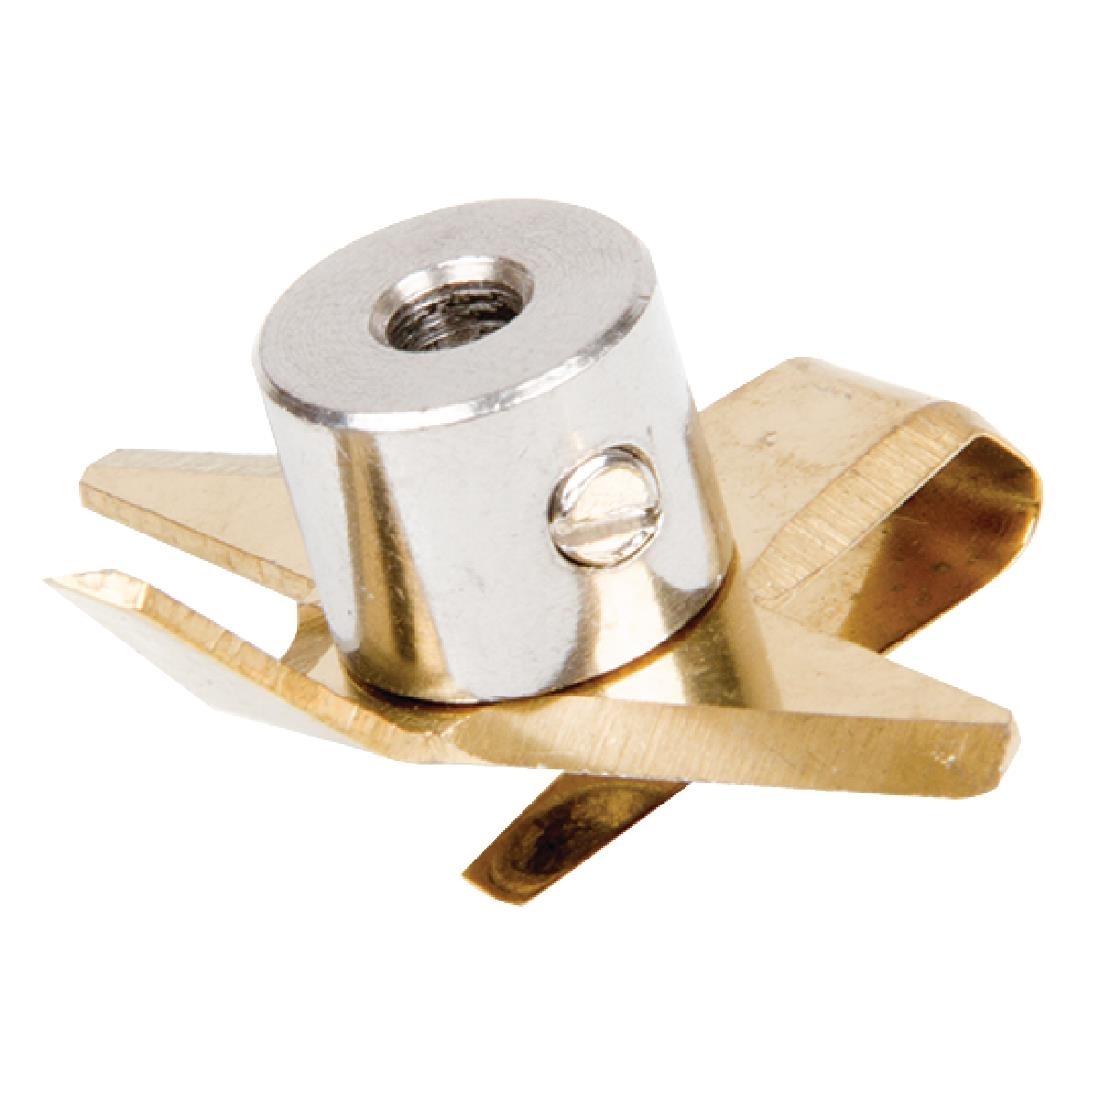
Emulsifying Knife
Replacement emulsifying blade for Dynamic Dynamix hand blender. Part ref. 0550 Product features Weight 10g
Brand: Express Catering UK
Category: Home & Garden > Kitchen & Dining > Kitchen Appliance Accessories > Food Processor Accessories > Emulsifying Discs